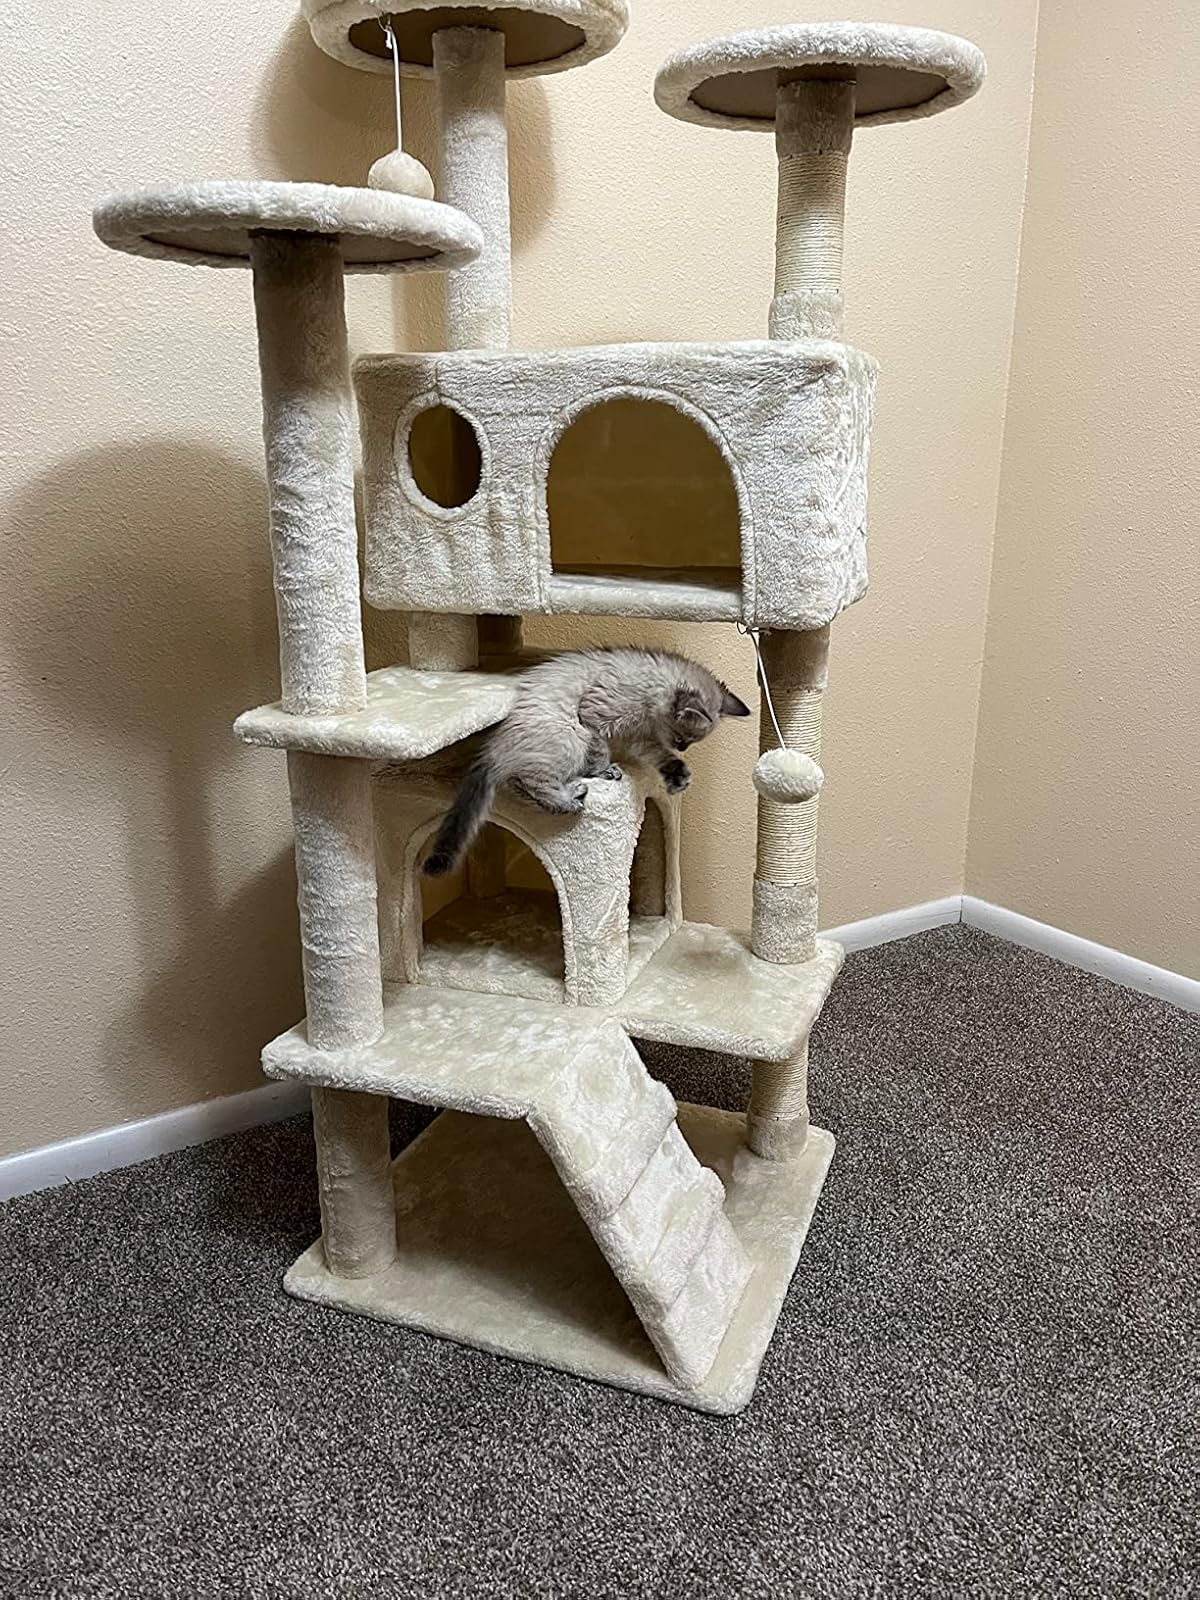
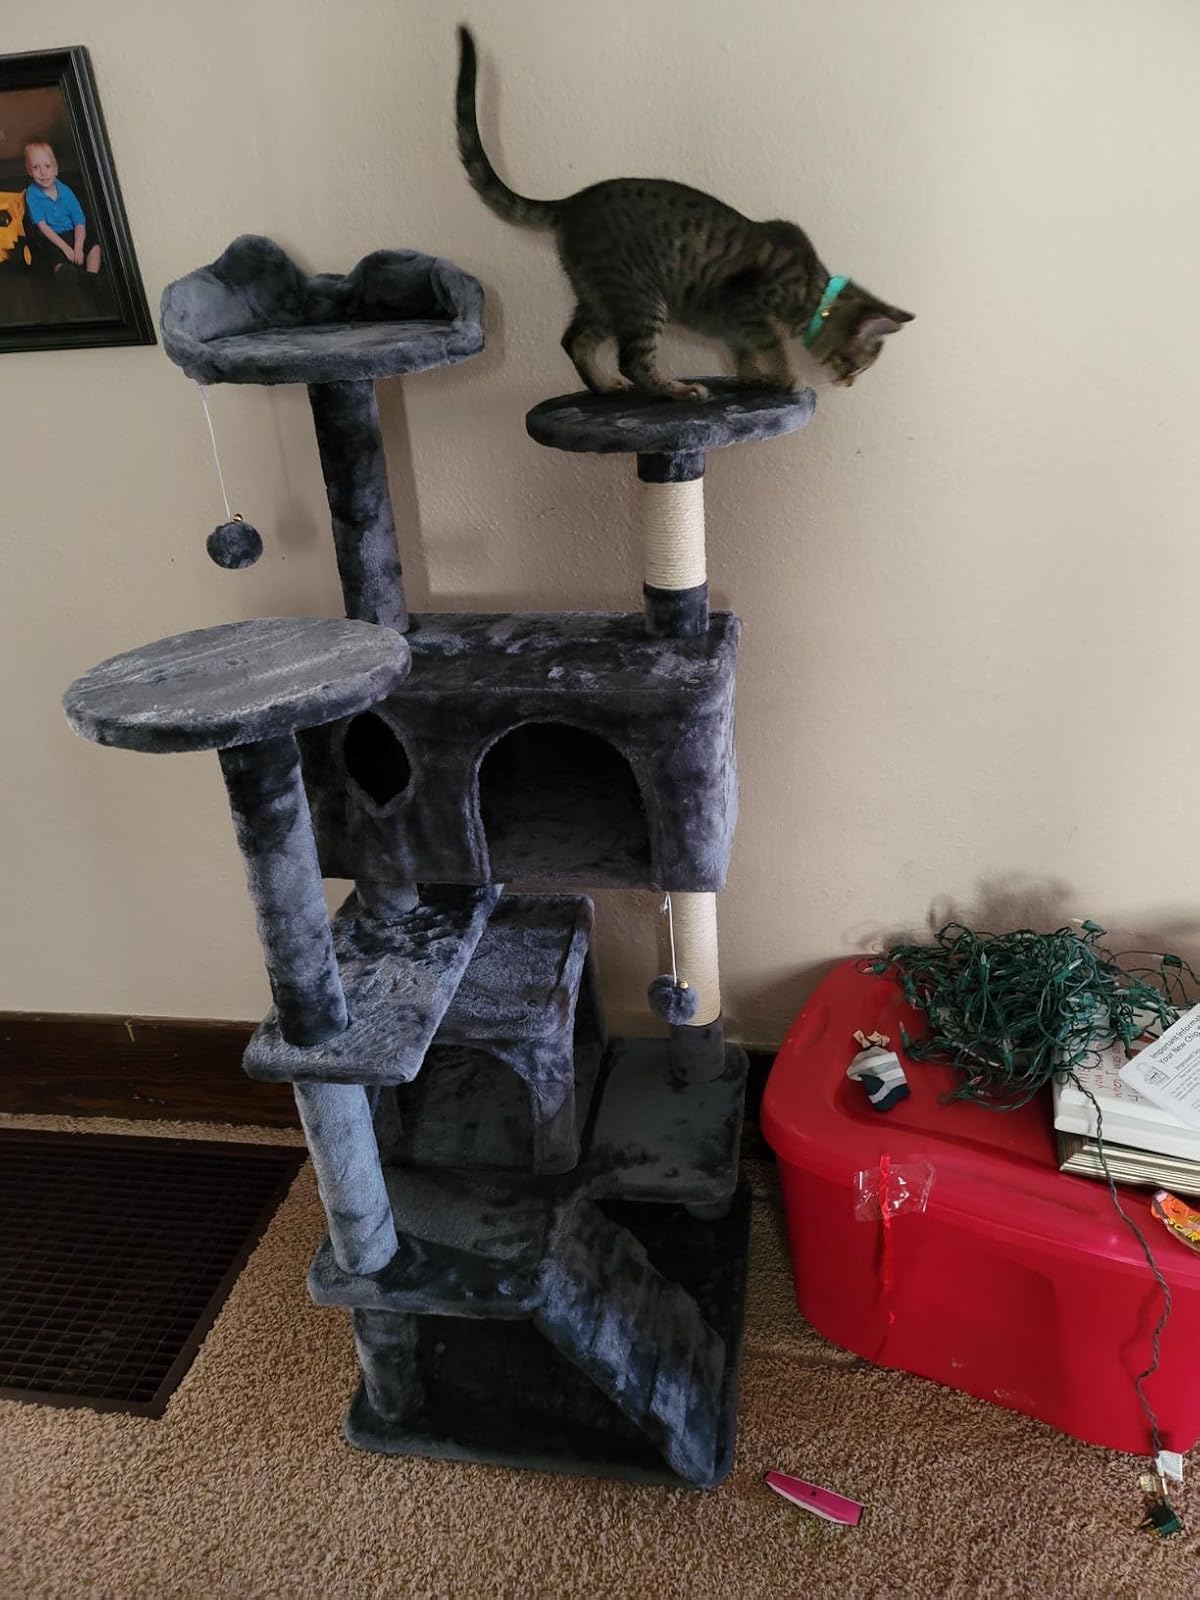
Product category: items_cat tree
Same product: no